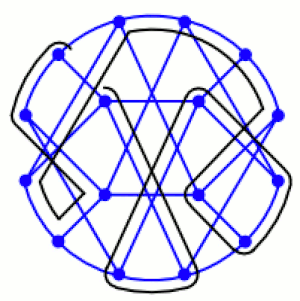
Hamiltonkreds
En Hamiltonkreds
I grafteori kaldes en kreds som indeholder alle punkter i en graf for en Hamiltonkreds.